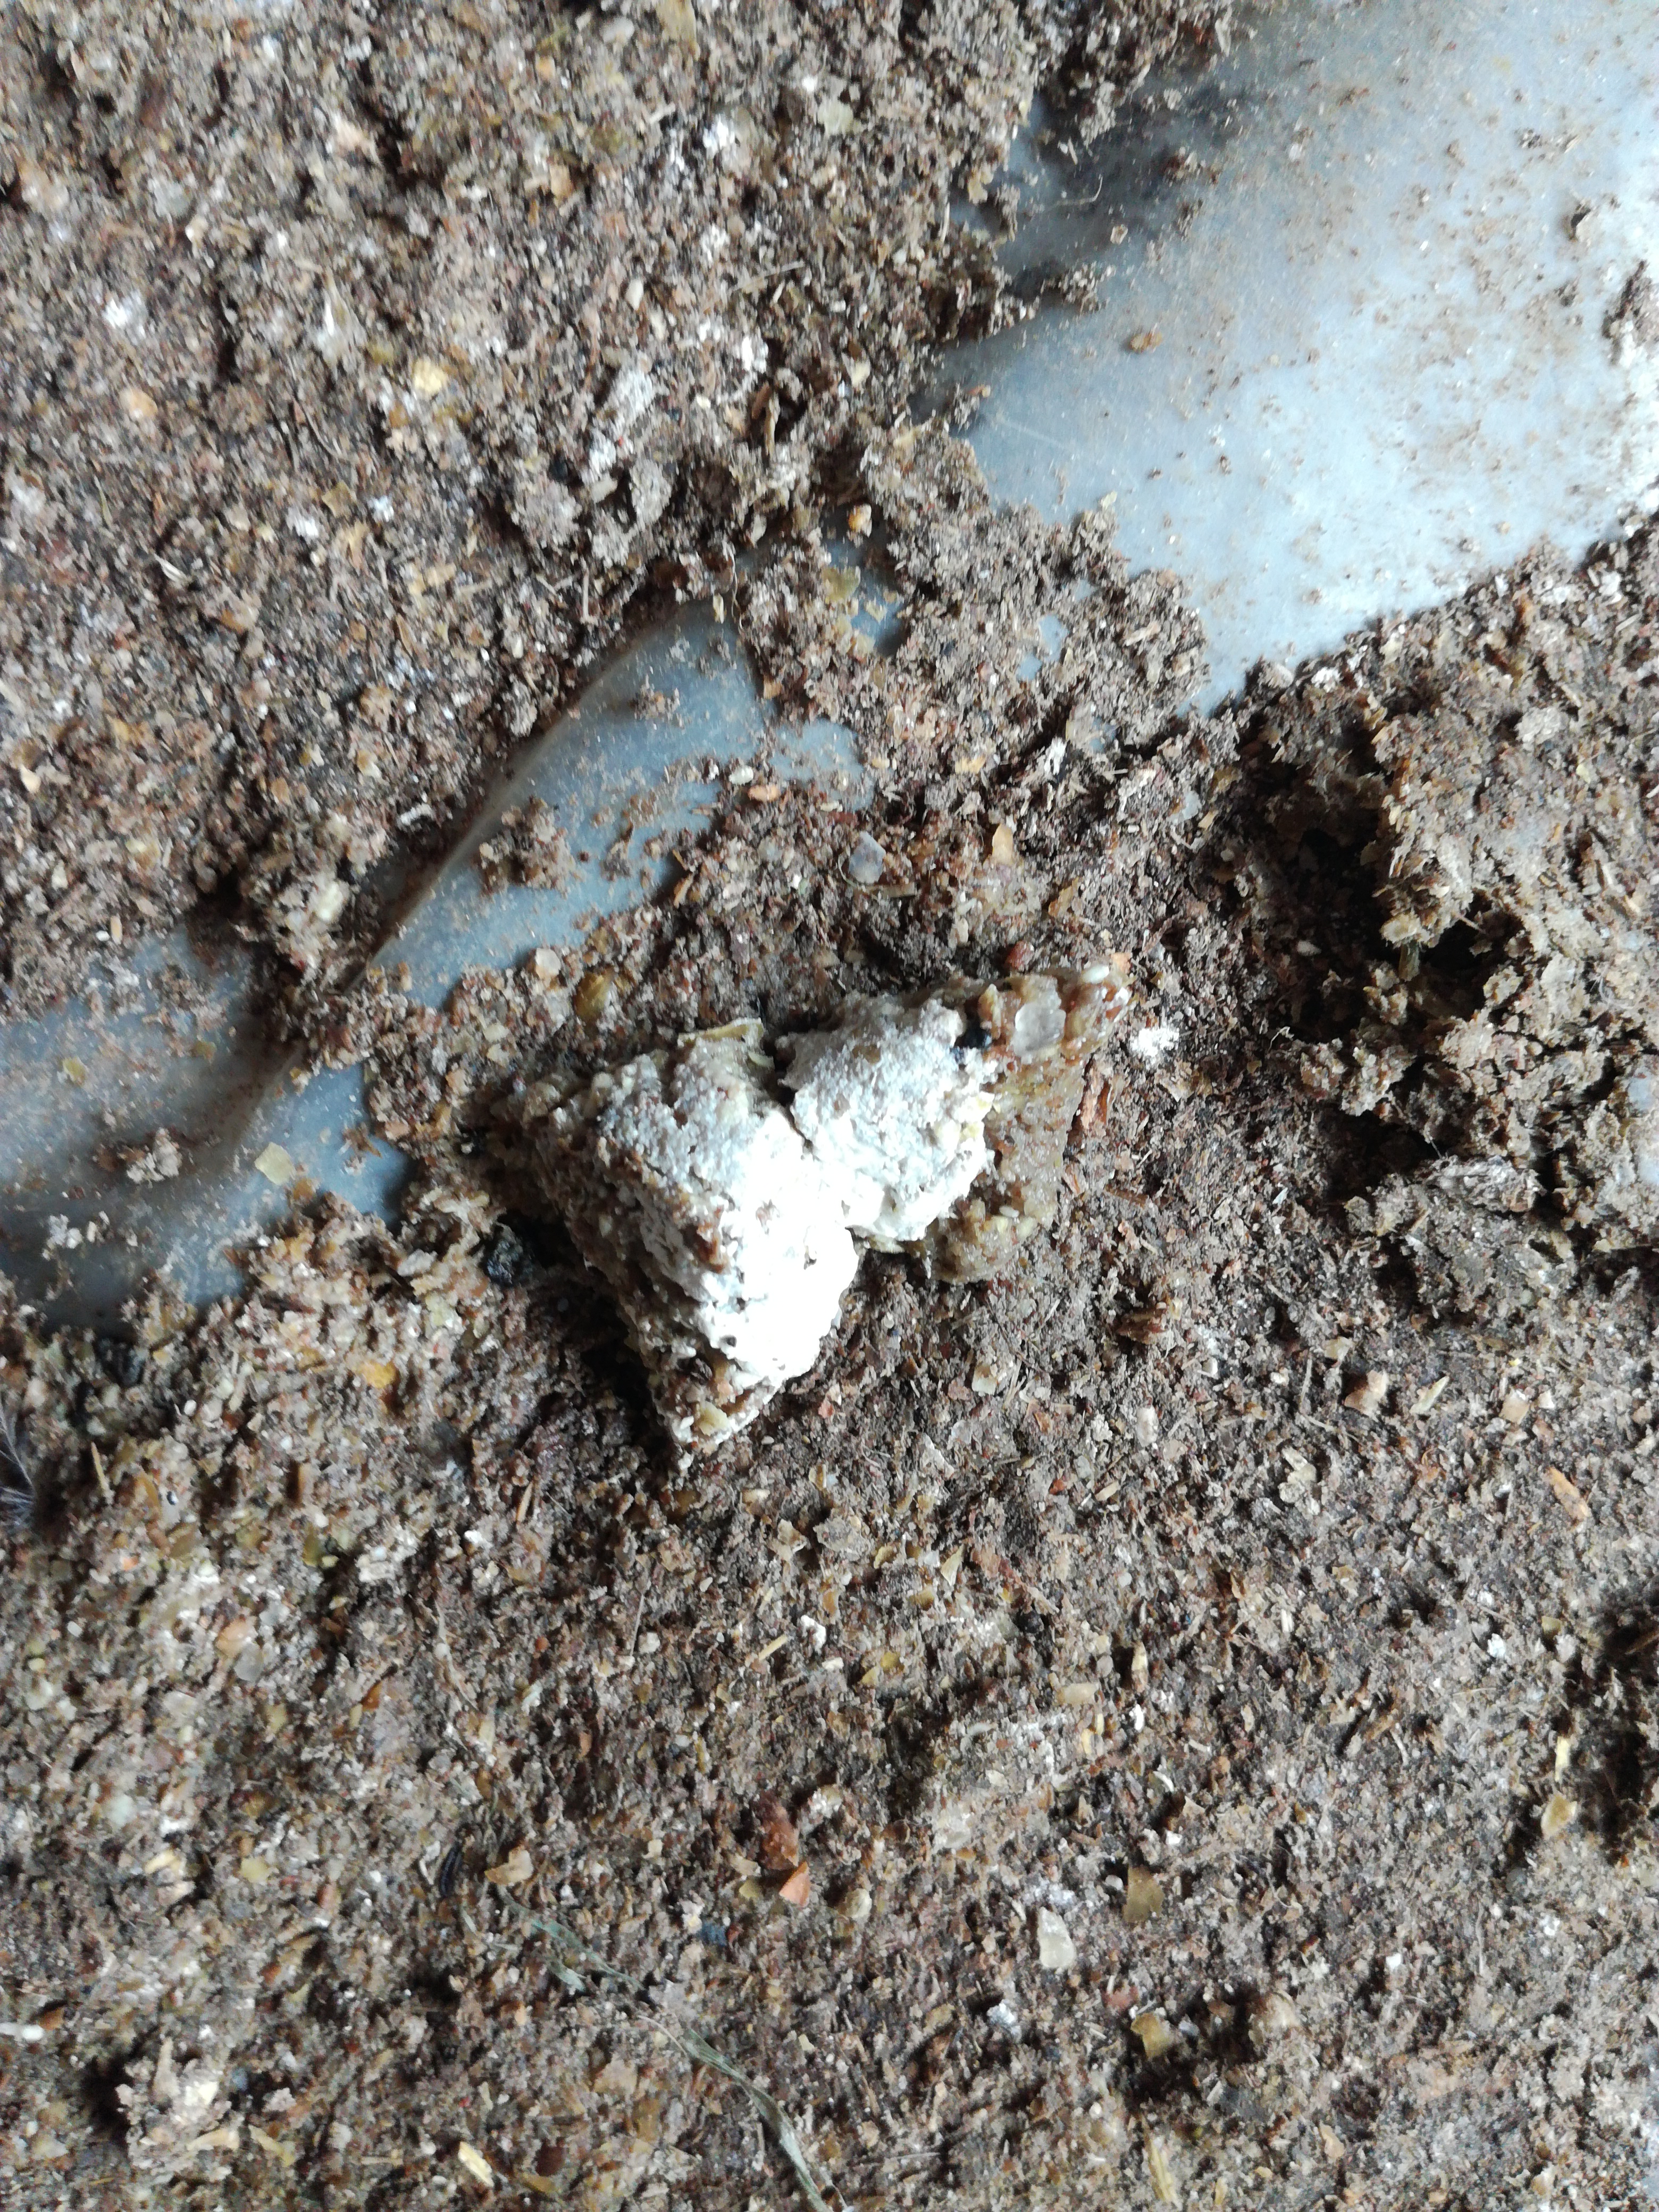
PCR-confirmed diagnosis: Healthy